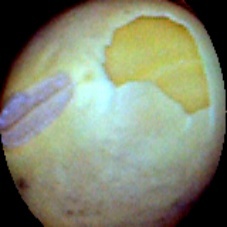
Label: Skin-damaged